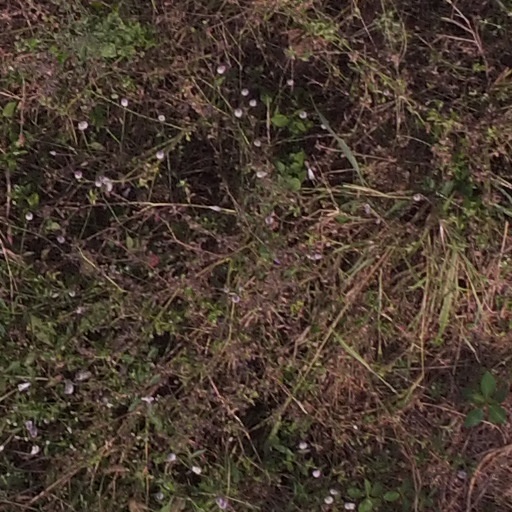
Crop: maize; corn